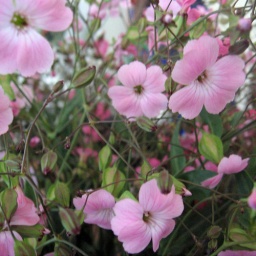
I bought this bouquet of flowers at the Farmer's Market in Oakland, but forgot to ask the name...